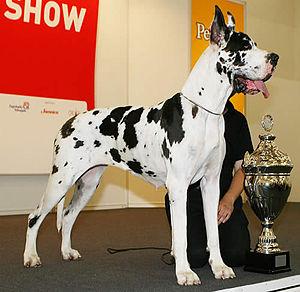
L'espèce de canidés Canis lupus, communément appelée loup ou Loup gris est officiellement scindée en une quarantaine de sous-espèces, incluant deux espèces de chiens. La sous-espèce de référence est Canis lupus lupus.